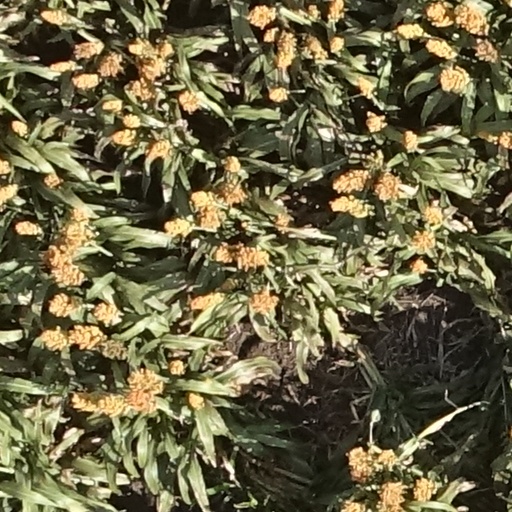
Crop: sorghum